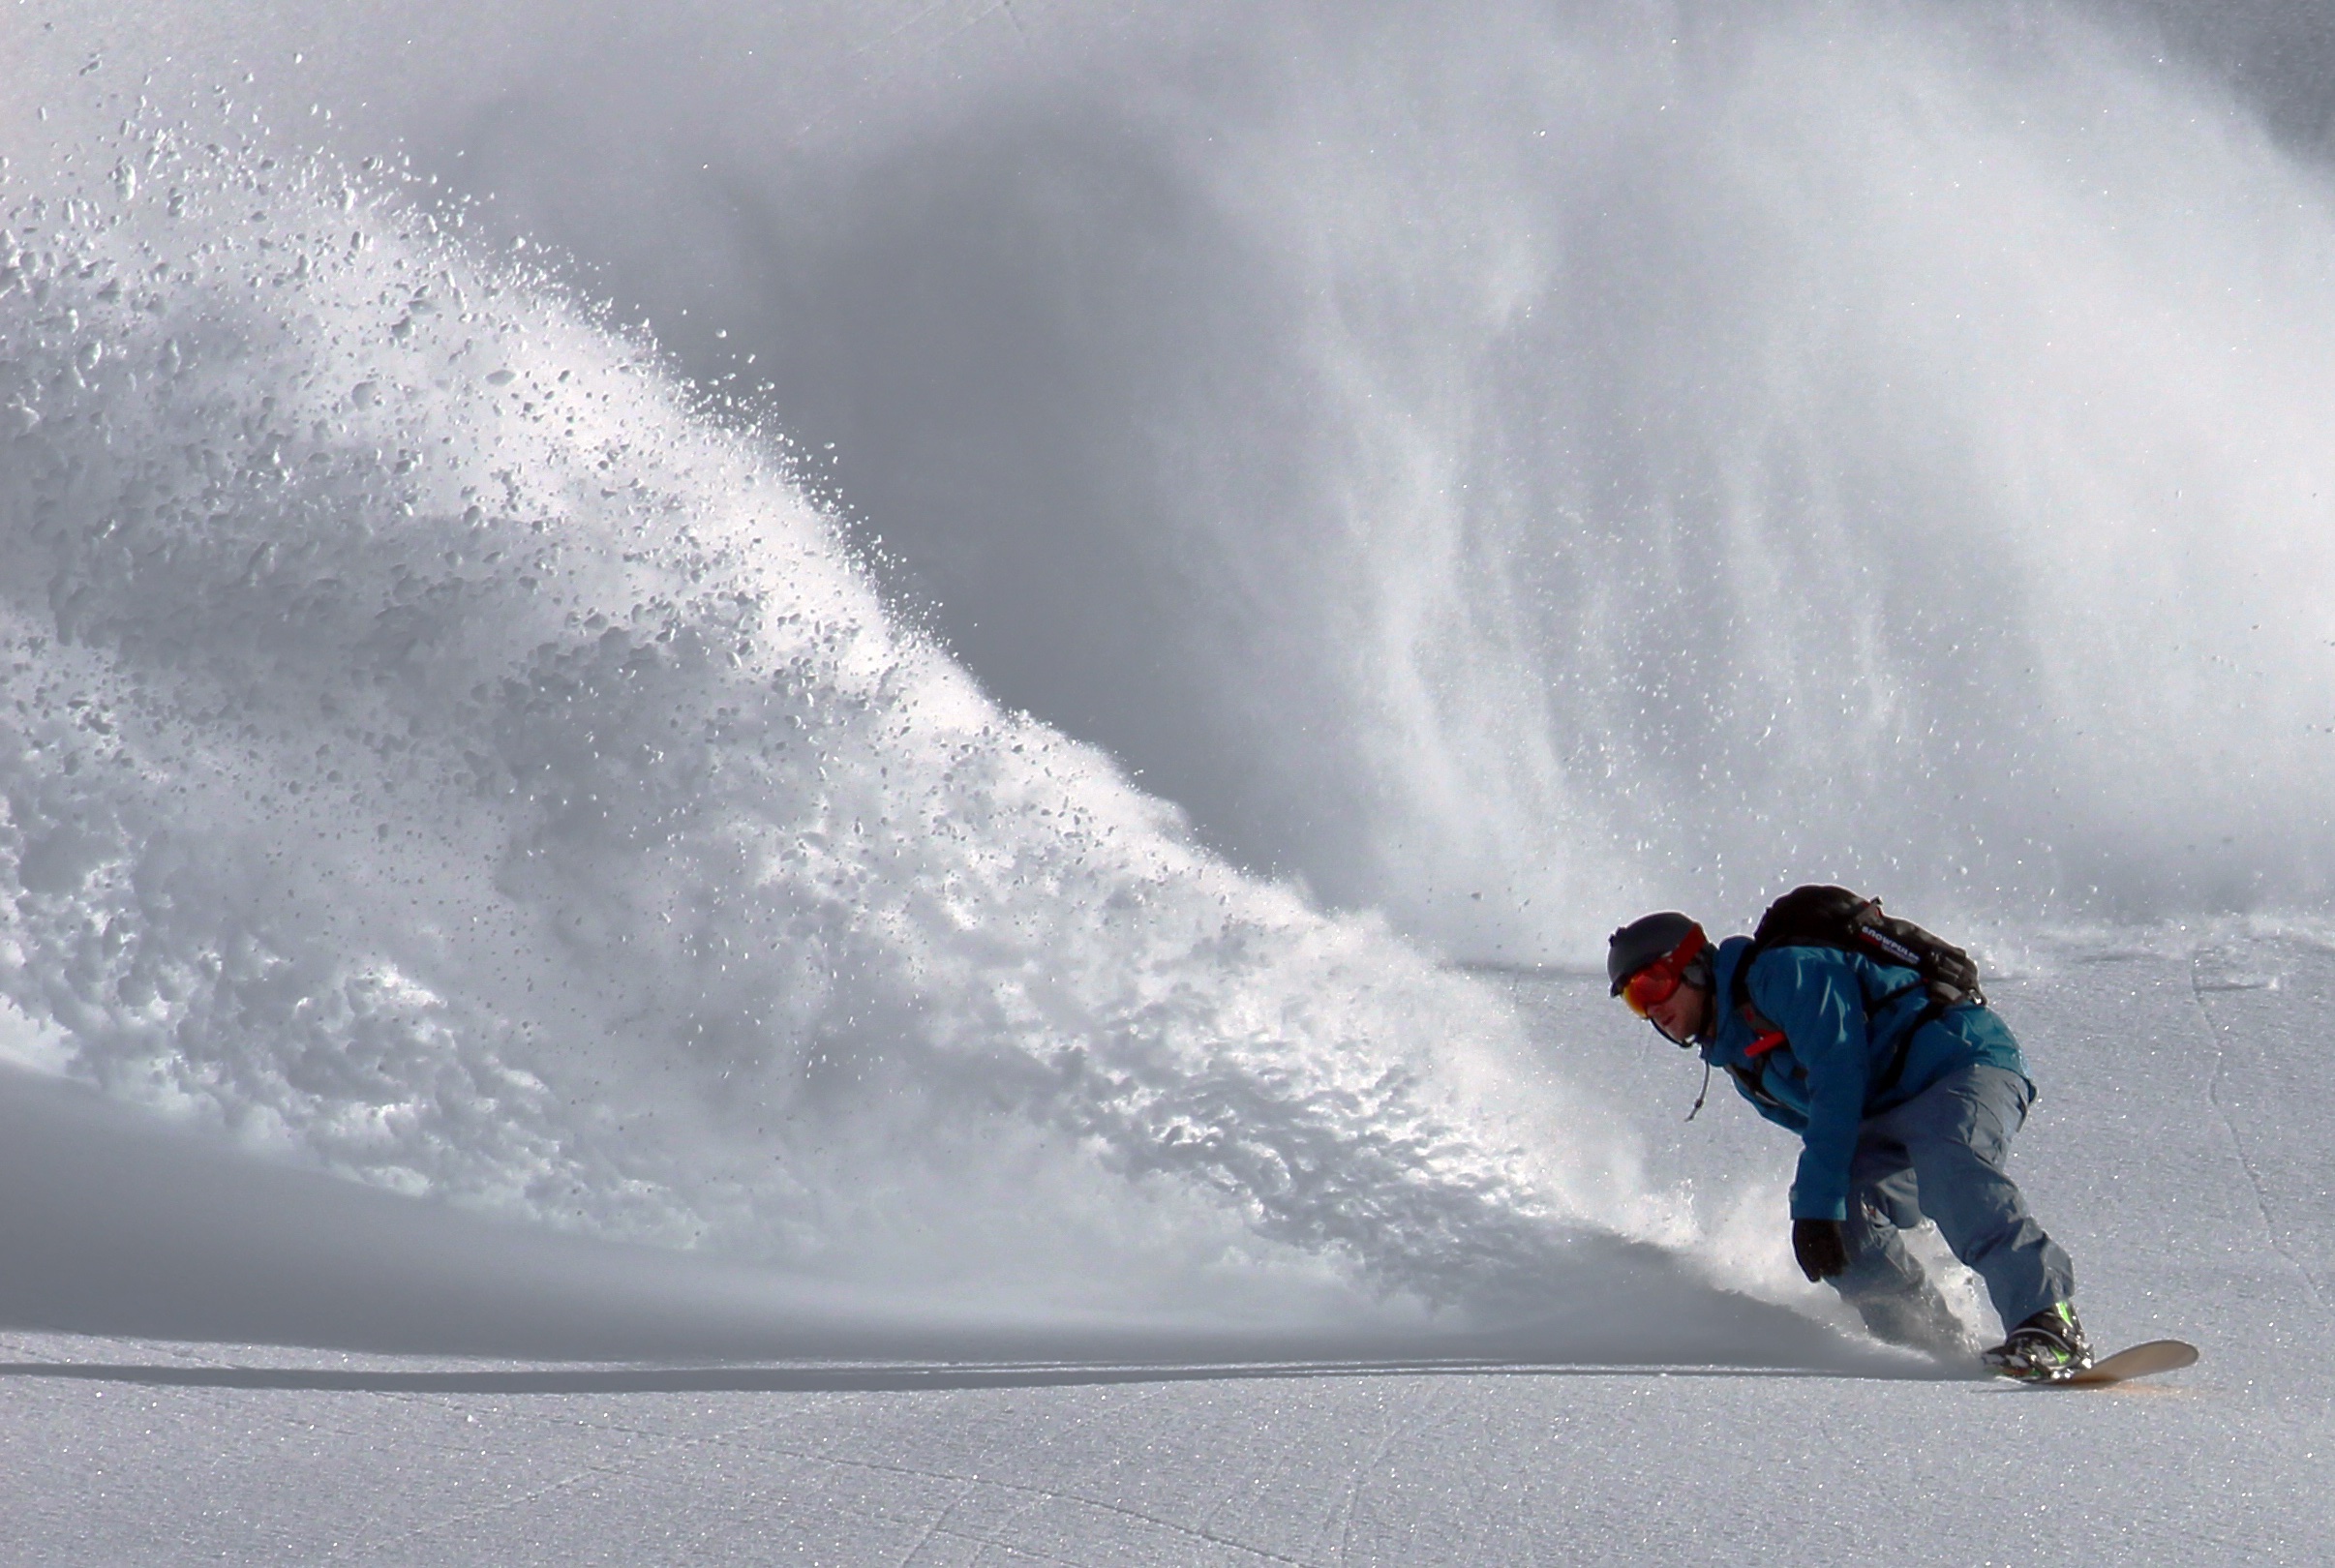
geological phenomenon, snow, wave, extreme sport, boardsport, skimboarding, snowboard, recreation, snowboarding, individual sports, wind wave, winter, sports, winter sport, sports equipment, skiing, surfing, surface water sports